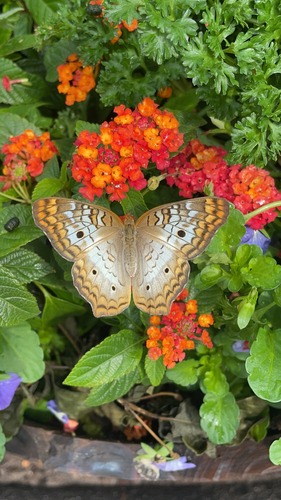
Scientific name: Anartia jatrophae
Common name: White peacock
Family: Nymphalidae
Order: Lepidoptera
Pollinator type: Primary pollinator
Habitat: Gardens, parks, and open areas
Geographic range: Southern United States to Argentina
Conservation status: Least Concern